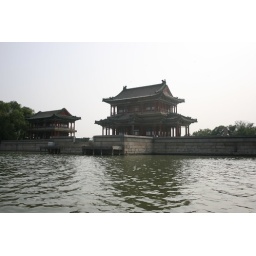
Miao and I rented a boat and rode around the lake for an hour drinking beers.